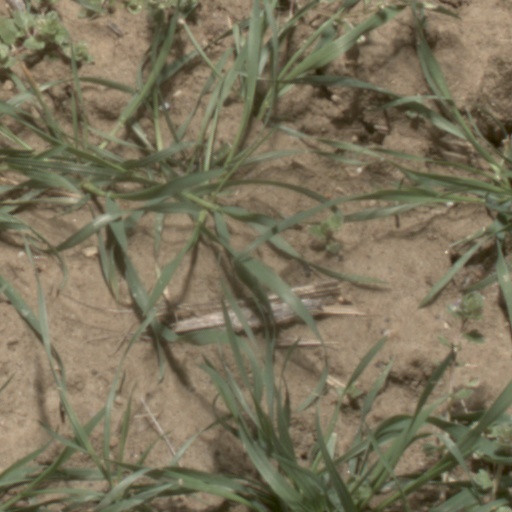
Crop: wheat